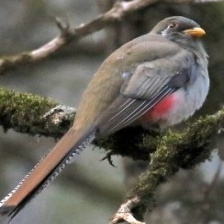
Species: ELEGANT TROGON
Scientific name: TROGON ELEGANS